David Teniers the Younger

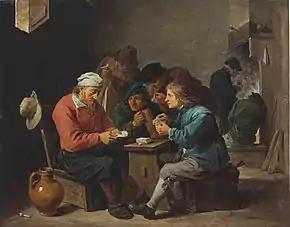
"Peasants playing cards in an interior", between 1630 and 1645, oil on copper

At the behest of his Antwerp colleagues of the Guild of Saint Luke, Teniers became the driving force behind the foundation of the academy in Antwerp, only the second of such type of institution in Europe after the one in Paris. The artist used his connections and sent his son David to Madrid to assist in the negotiation to successfully obtain the required licence from the Spanish king. This involved Teniers's son presenting a very expensive golden watch to one of the courtiers who could influence the Spanish king's decision on the matter. As soon as he received the royal charter creating the Antwerp Royal Academy of Fine Arts, Teniers travelled with it from Brussels to Antwerp and celebrated the accomplishment with a big banquet in the Schilderskamer of the Guild of St. Luke. When in 1674 the existence of the academy was threatened, he again used his influence at the Spanish court to save the institution.